2nd Division (Australia)

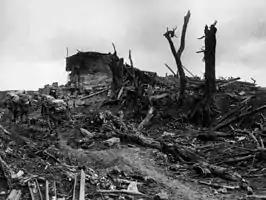
7th Brigade fatigue party passing the "Gibraltar" bunker, Pozières, August 1916.

After several days of disrupted preparations, the 2nd Division attacked again in the evening of 4 August, capturing the OG2 trench line and part of the crest. Alarmed by the loss of the defences (including the crest), the Germans initiated a counter-attack the following day, which the Australians repulsed. This was followed by a severe, sustained artillery bombardment that inflicted heavy casualties. The position of the Australian salient meant that the soldiers received artillery fire from the front, flank and rear – including from German batteries near Thiepval. After 12 days on the front line and sustaining 6,846 casualties, the 2nd Division was relieved by the Australian 4th Division on 6 August.